Brandon Graham

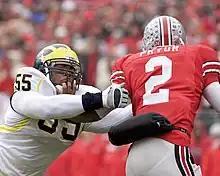
Graham tackles Terrelle Pryor during 2008 Michigan – Ohio State rivalry game

Graham, who had been troubled by conditioning issues the prior season, arrived at spring practice in very good shape, which pleased newly arrived head coach Rich Rodriguez, who was welcomed by a defensive line composed entirely of returning starters, including Graham. Graham began the 2008 NCAA Division I FBS football season as a Hendricks award watch list candidate for the 2008 Michigan Wolverines football team. However, the team began the season unranked in the Associated Press poll for the first time in 23 years. On September 27 Graham had 3 sacks and 2 forced fumbles against the Wisconsin Badgers, and he was named Big Ten Conference Defensive Player of the Week. Prior to the October 25 Paul Bunyan Trophy game against Michigan State, Graham guaranteed a victory. Although the team lost 35–21, Graham again recorded three sacks. Graham finished the season with 10 sacks. He led the Big Ten with 20 tackles for a loss and 1.82 tackles for loss per game and was second with 0.91 sacks/game. He ranked second nationally in tackles for loss and tied for eleventh in sacks. After the season, he was recognized as a 2008 Second-team All-Big Ten Conference selection by both the coaches and the media. Graham was selected as the team Most Valuable Player.